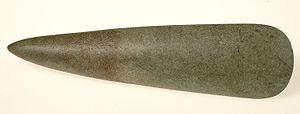
Hache polie en serpentine, provenant de Basse Bretagne, à flancs aplatis, bords ronds, talon en pointe et tranchant très marqué en arc.
Isle-Aumont est une commune française, située dans le département de l'Aube en région Grand Est. La commune, distante d'une dizaine de kilomètres du chef-lieu de l'Aube, est localisée au sein de l'agglomération « Troyes Champagne Métropole ».